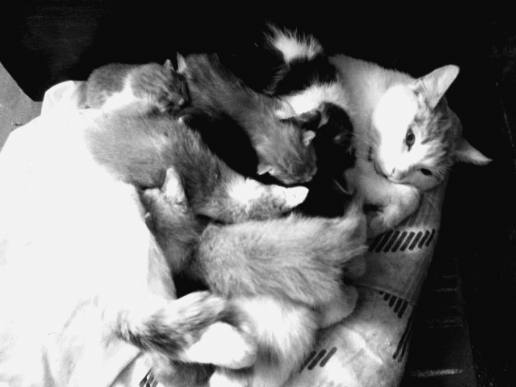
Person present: No